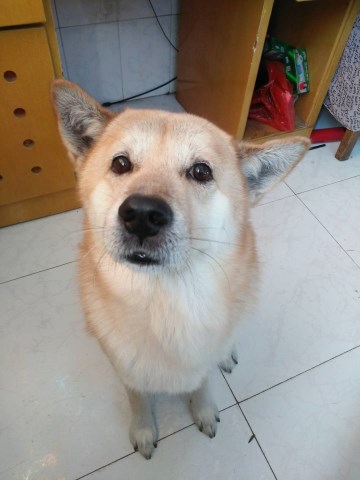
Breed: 1043-n000001-Shiba_Dog